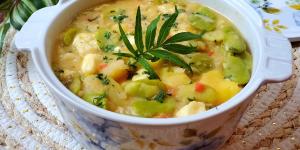
capchi de habas